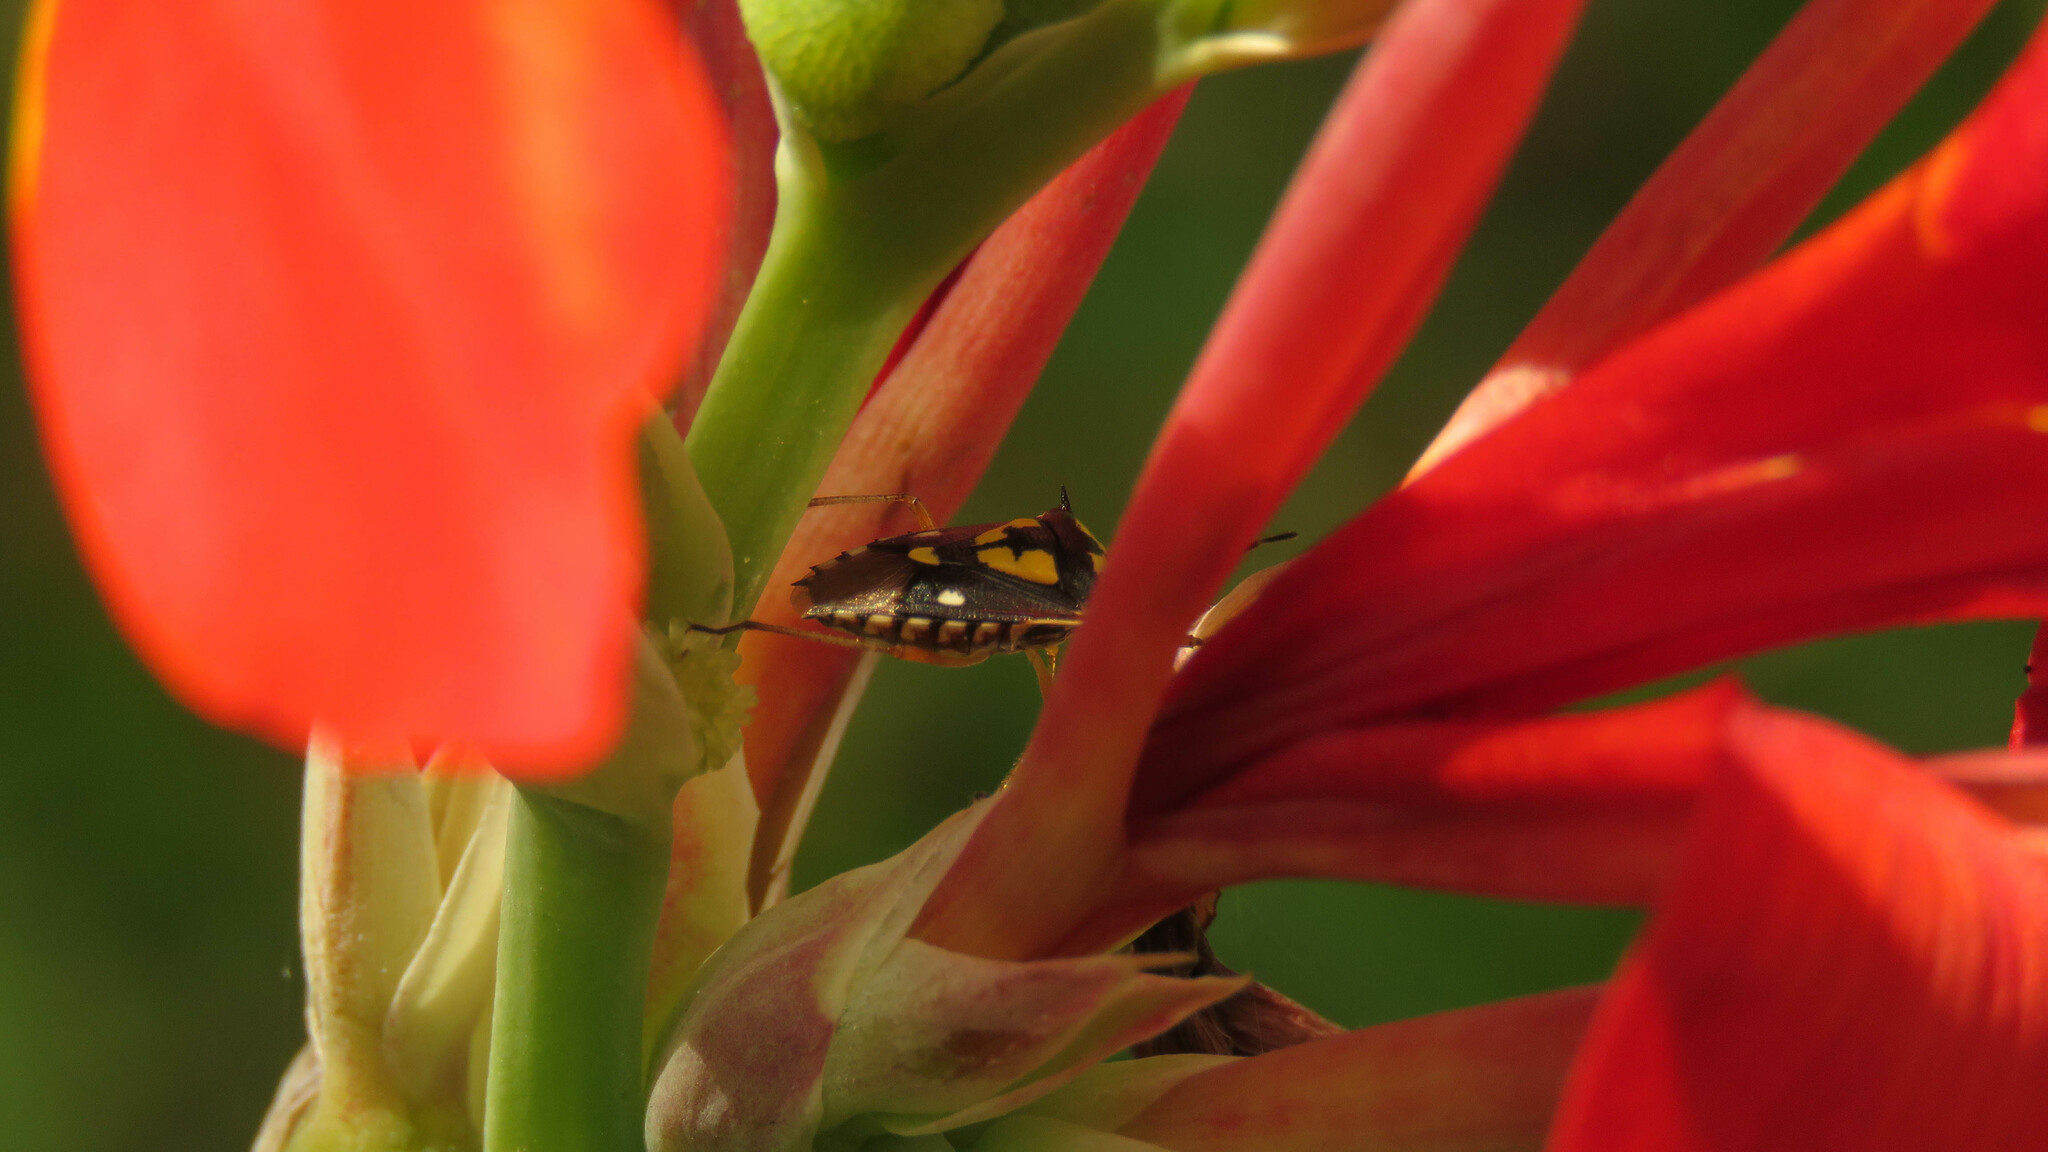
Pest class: stink_bug